Kamenný Újezd (České Budějovice District)

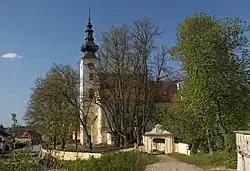
Church of All Saints

The main landmark of Kamenný Újezd is the Church of All Saints. It was originally a Gothic church as old as the village. Its present appearance is a result of the Baroque reconstruction.